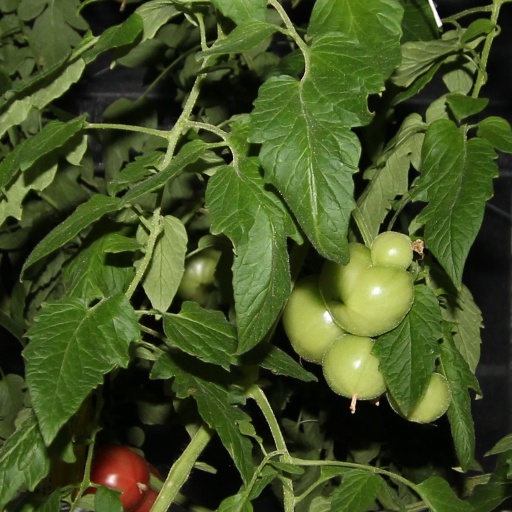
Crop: tomato